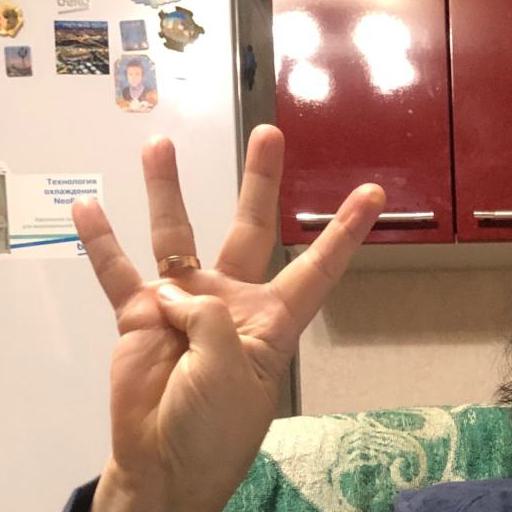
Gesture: four